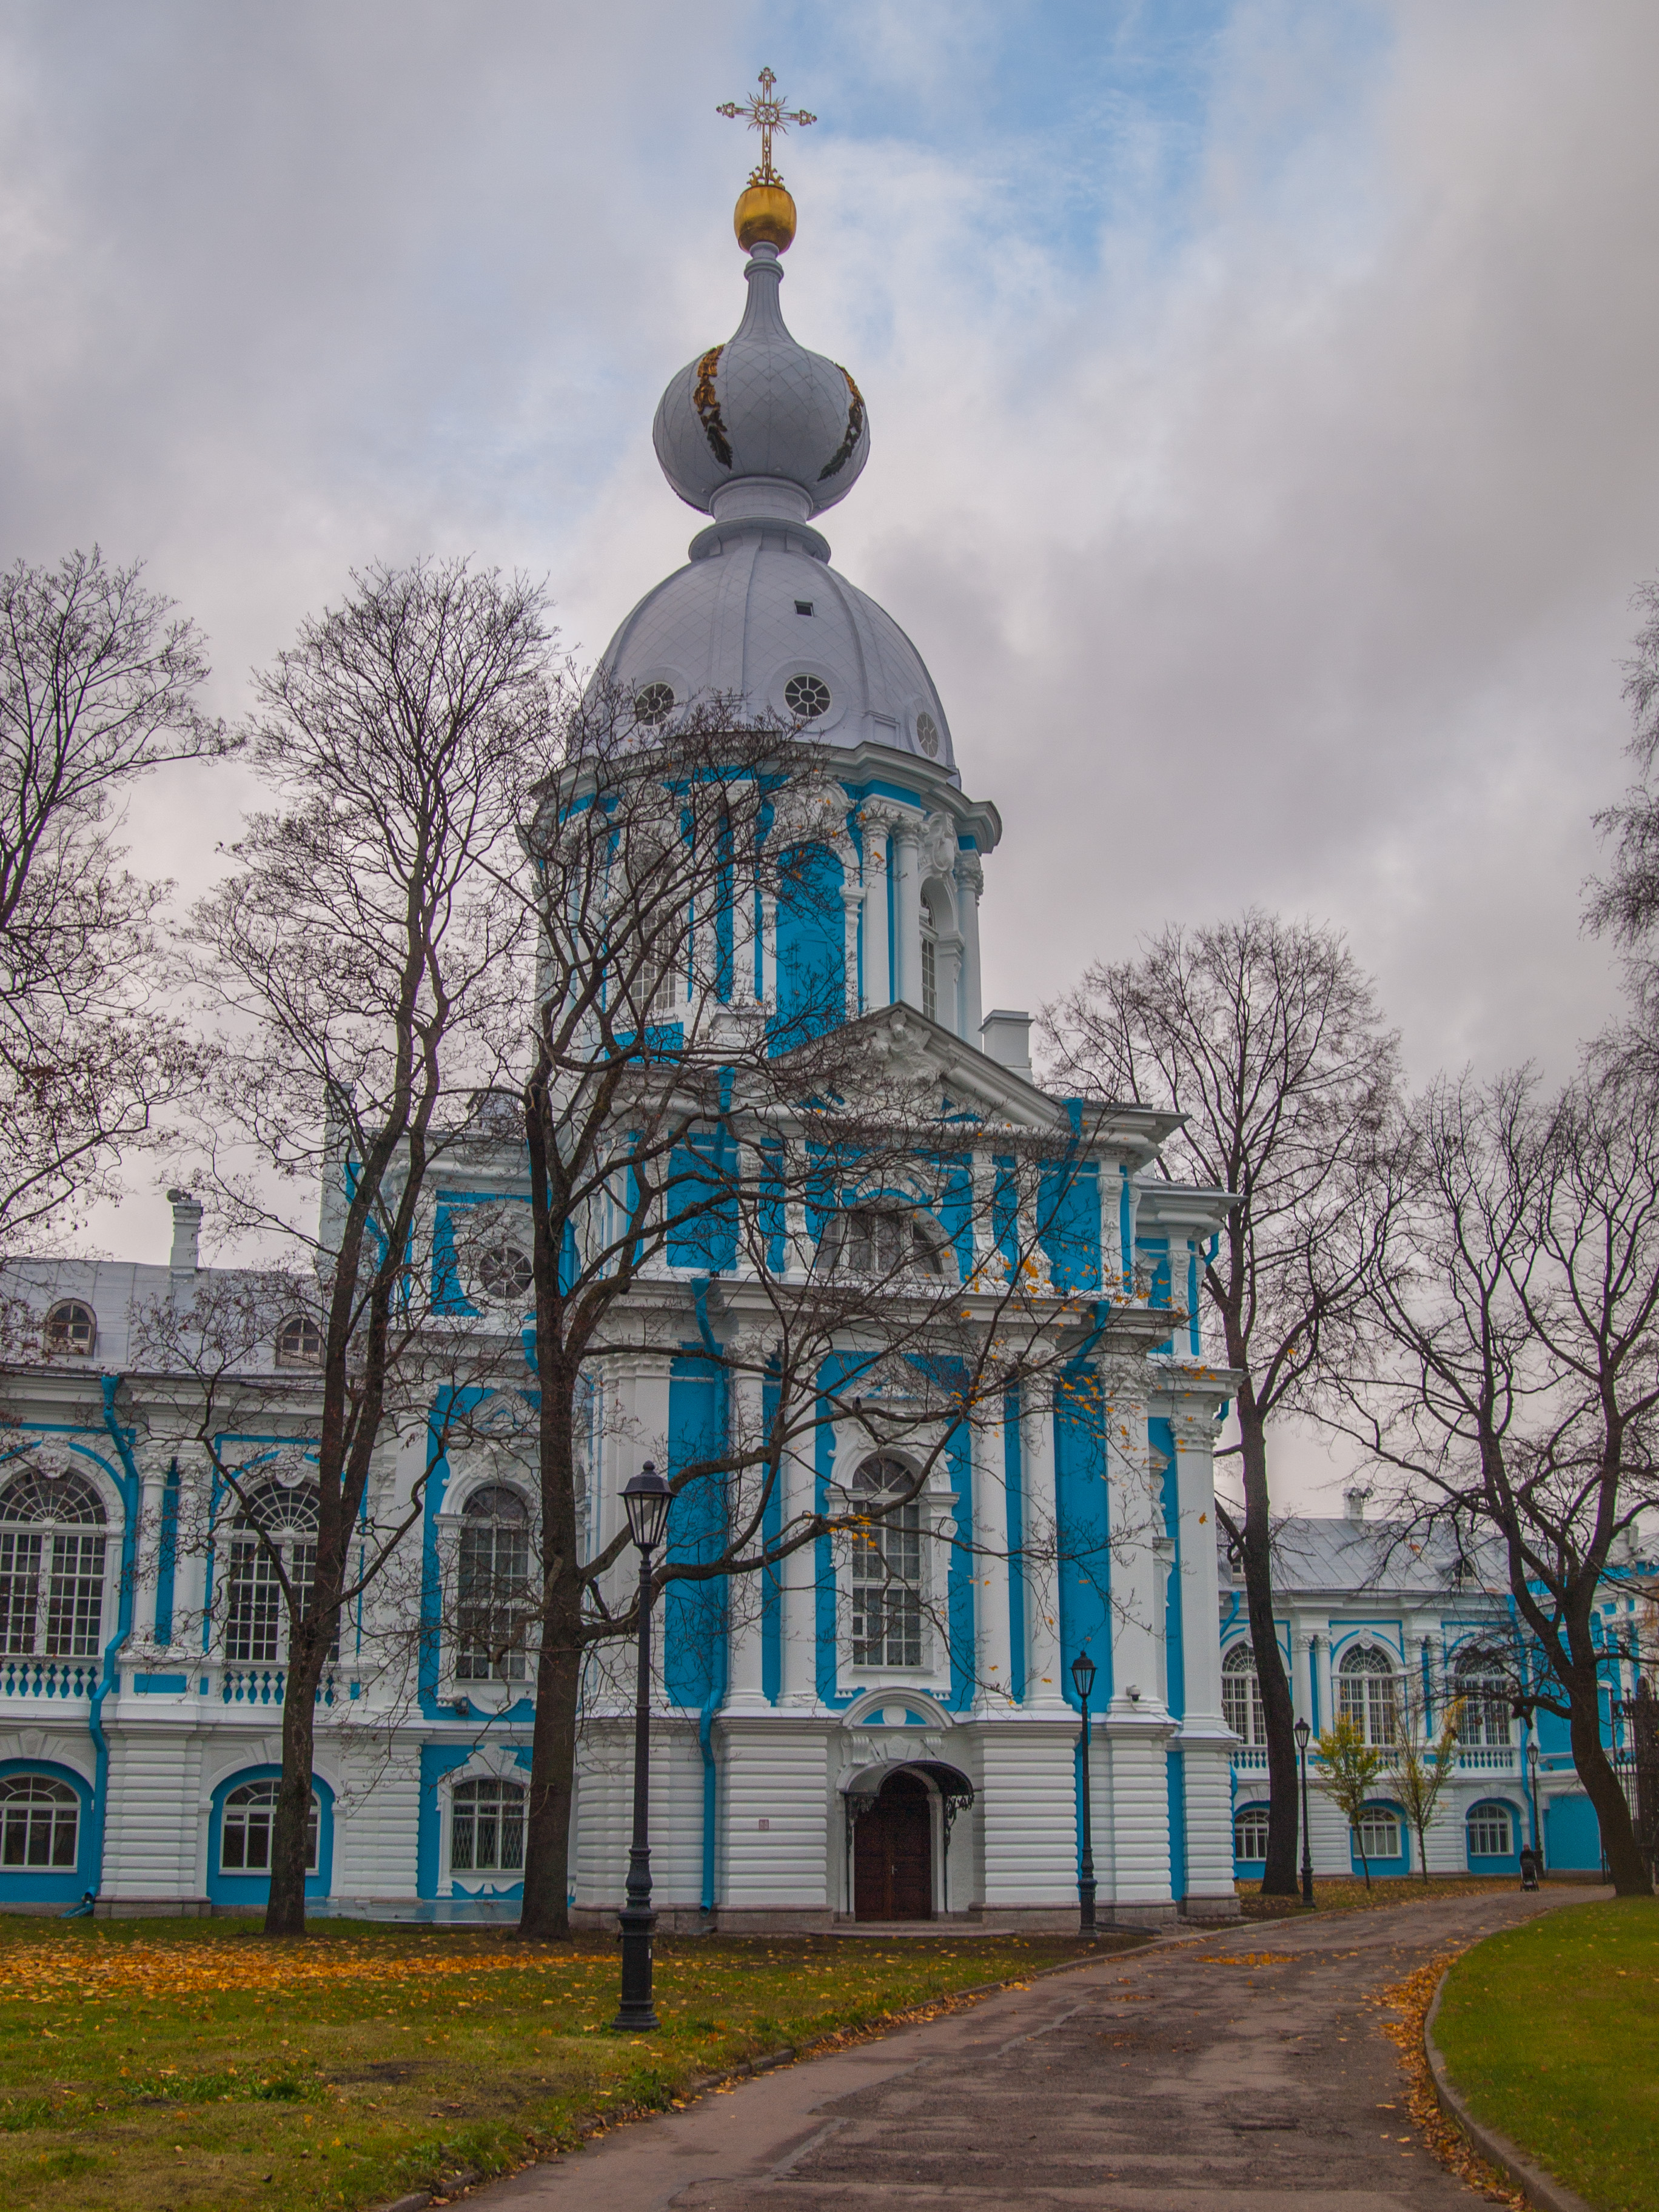
image, landmark, architecture, building, dome, town, sky, church, place of worship, tree, city, facade, house, plant, tourist attraction, steeple, spire, cathedral, classical architecture, estate, palace